Tangerang

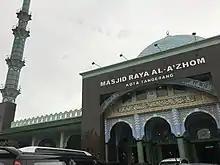
Al-Azhom Grand Mosque is the largest mosque in Tangerang

Tangerang is the center of manufacturing and industry on the island of Java and has more than 1000 factories. Many international companies have factories in this city. Tangerang has a climate that tends to be hot and humid, with little forest or other geographic areas. Certain areas consist of swamps, including the area around Soekarno-Hatta International Airport.